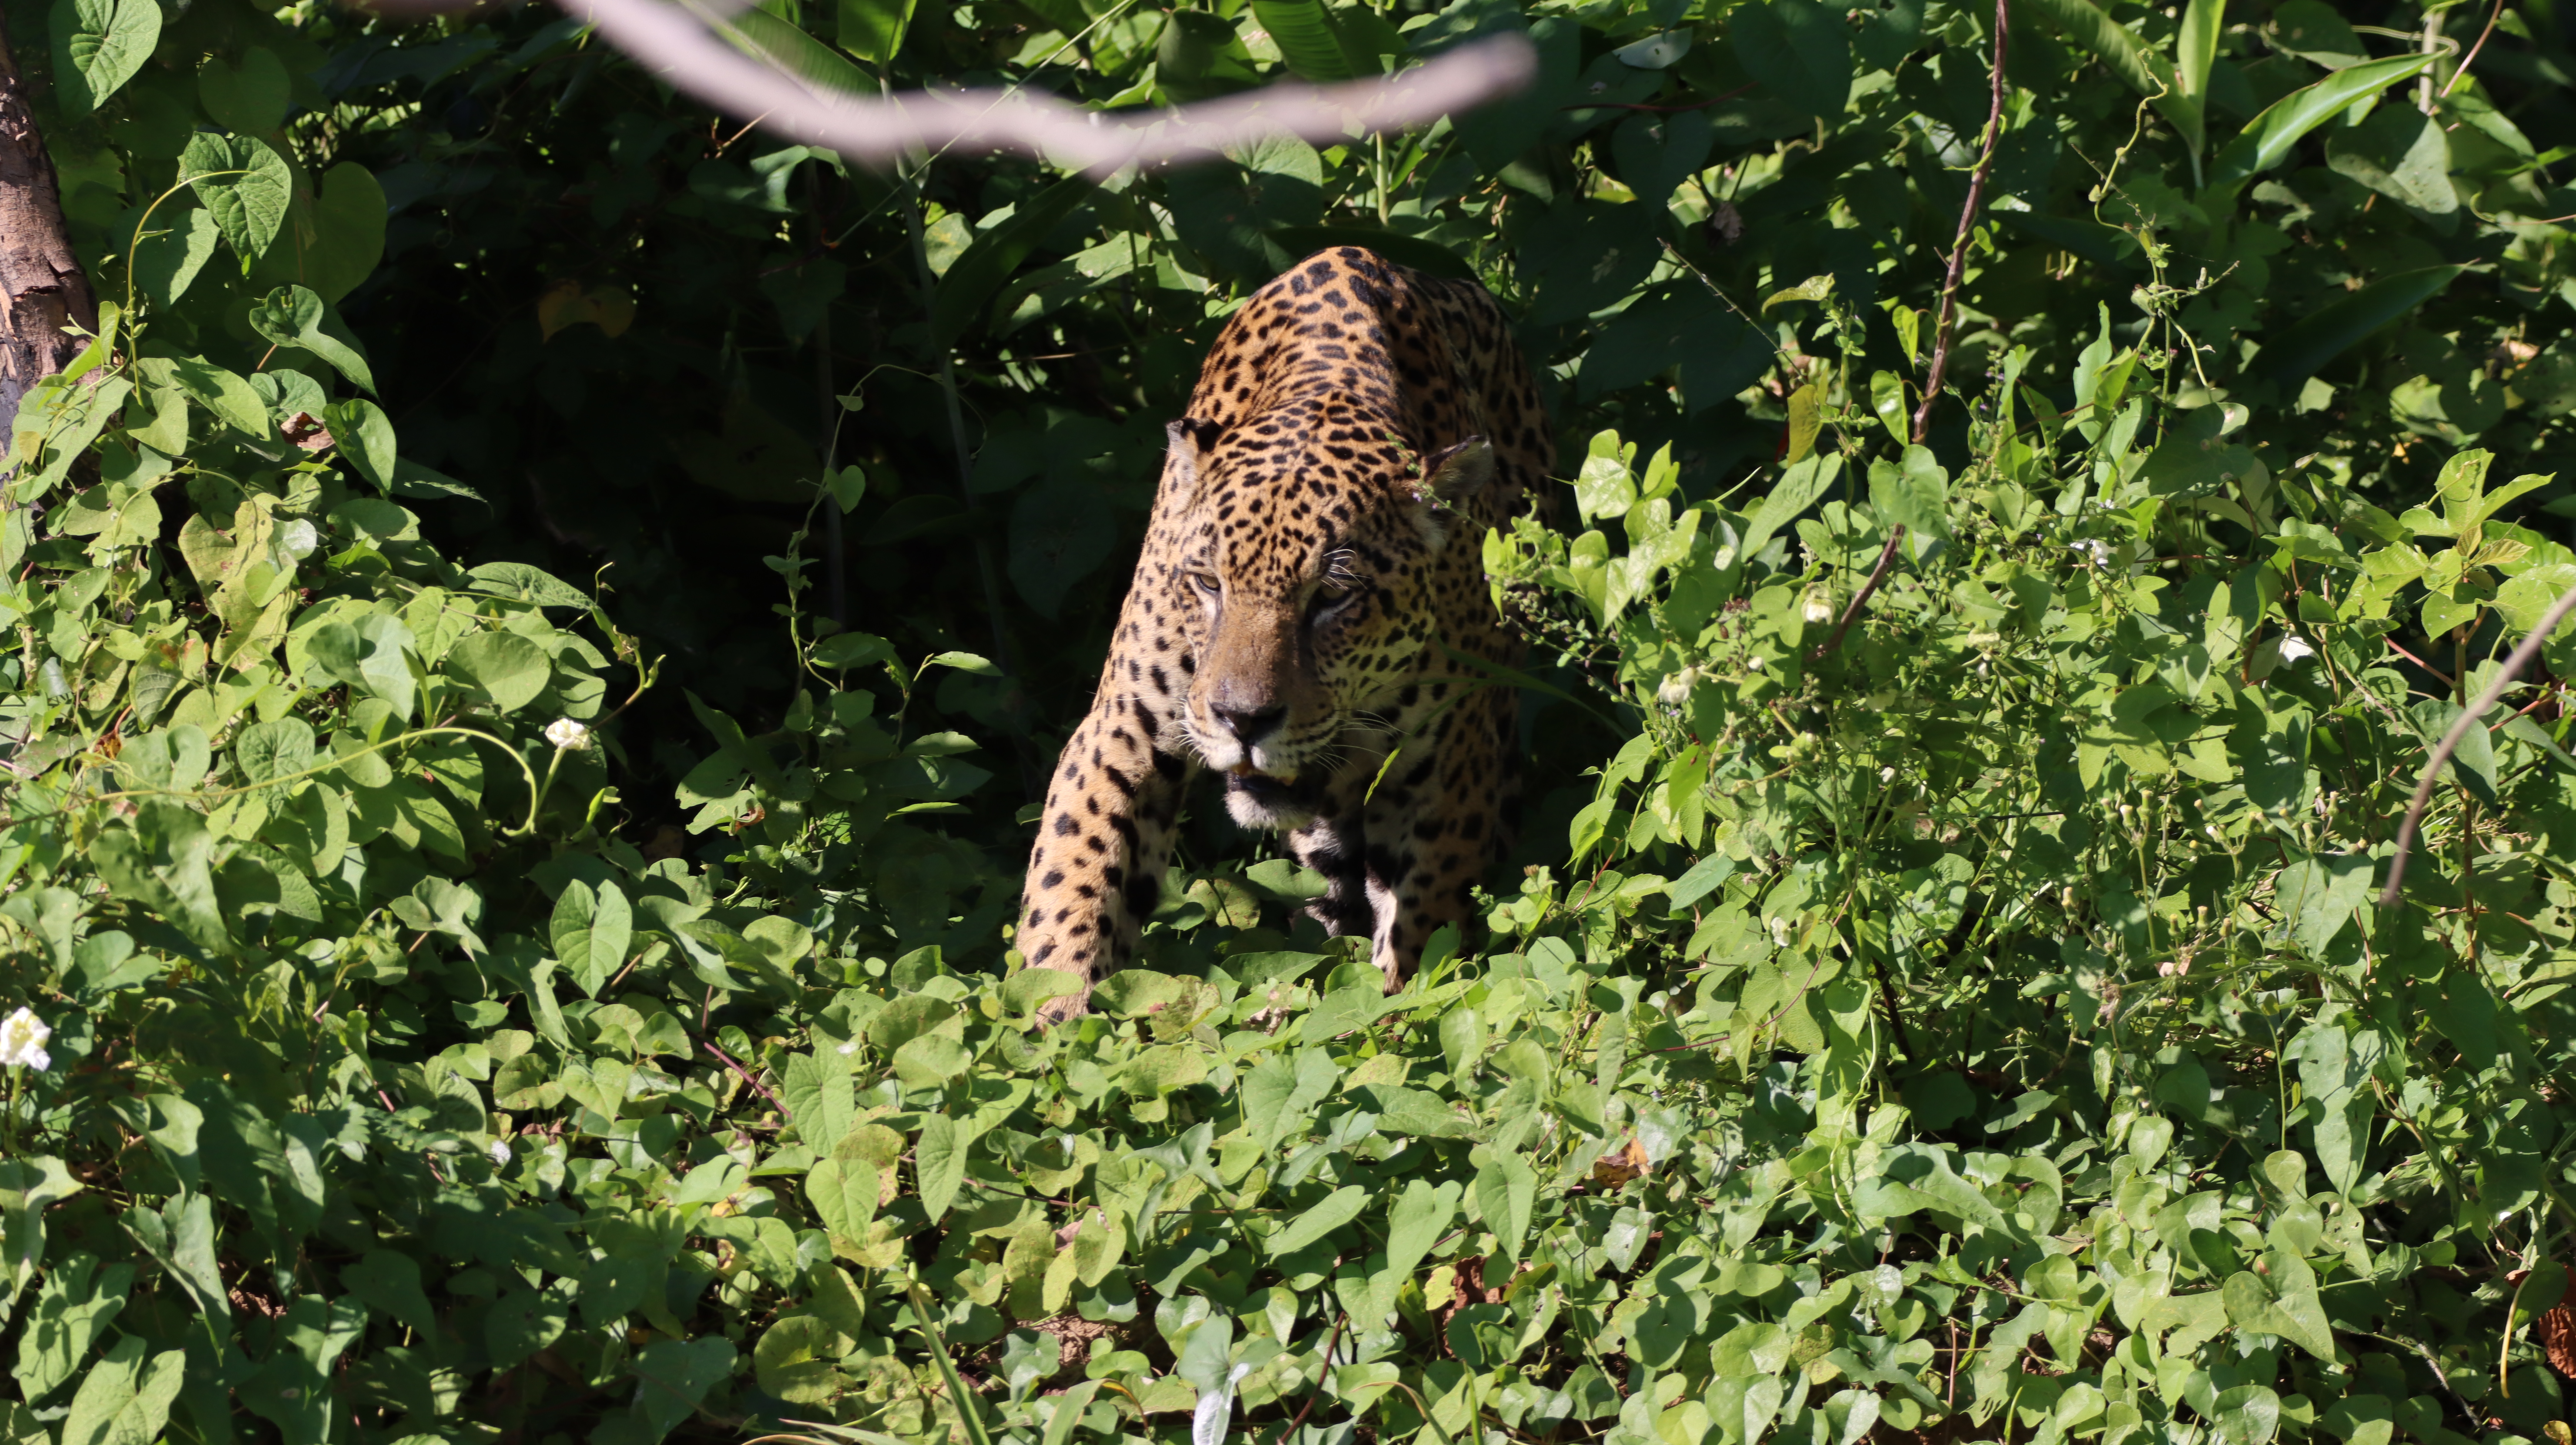
Jaguar: Kwang